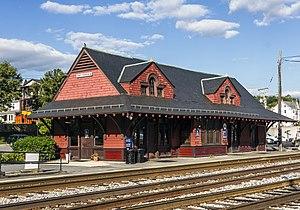
Gare de Brunswick dans le quartier historique de Brunswick, Brunswick, Maryland, États-Unis